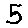
Label: 5